Otto the Great

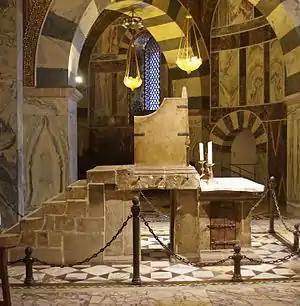
Side view of the Throne of Charlemagne at Aachen Cathedral, where Otto was crowned King of Germany in 936

Otto first gained experience as a military commander when the German kingdom fought against Wendish tribes on its eastern border. While campaigning against the Wends/West Slavs in 929, Otto's illegitimate son William, the future Archbishop of Mainz, was born to a captive Wendish noblewoman. With Henry's dominion over the entire kingdom secured by 929, the king probably began to prepare his succession over the kingdom. No written evidence for his arrangements is extant, but during this time Otto is first called king (Latin: "rex") in the confraternity book of the Abbey of Reichenau.